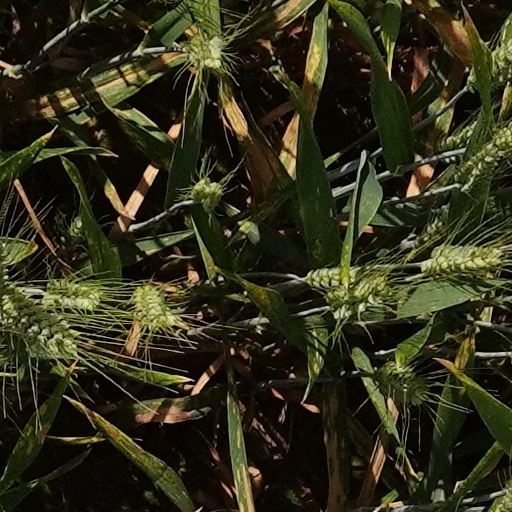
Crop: wheat